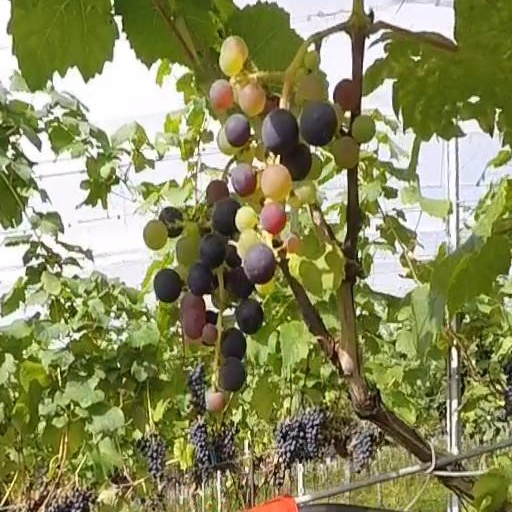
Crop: grape